Home front during World War II

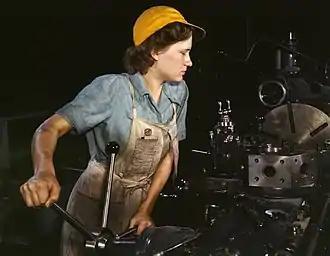
A US Government publicity photo of American machine tool worker in Texas.

Survival opportunities open to the wider Soviet community included barter and farming on private land. Black markets thrived as private barter and trade became more common, especially between soldiers and civilians. Soldiers, who had more food to spare, were eager to trade with civilians who had extra warm clothes to exchange. Planting vegetable gardens in the spring became popular, primarily because citizens could keep everything grown on their own plots. The campaign also had a potent psychological effect and boosted morale, a survival component almost as crucial as bread.